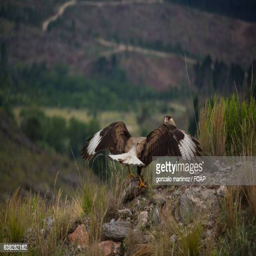
birds landing on a rock